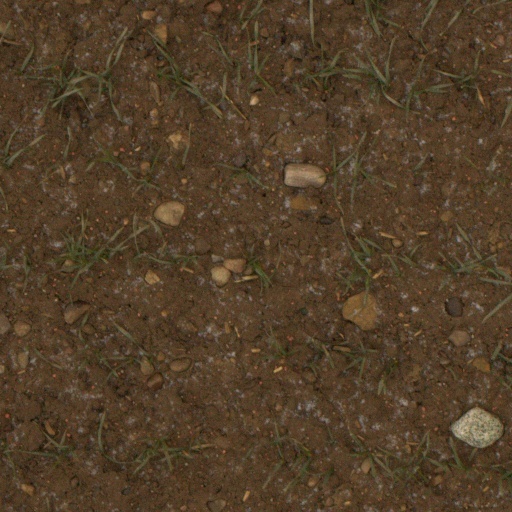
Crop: wheat